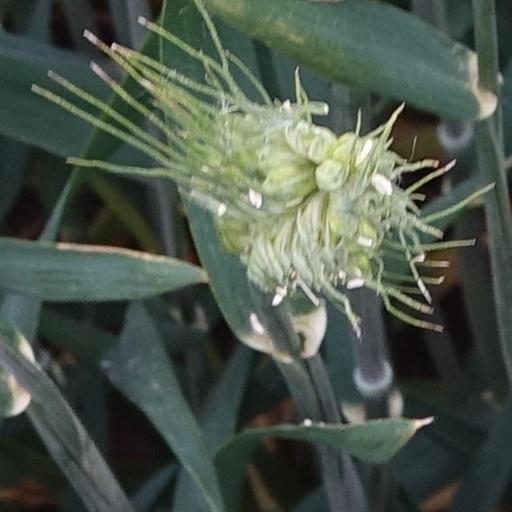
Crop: wheat